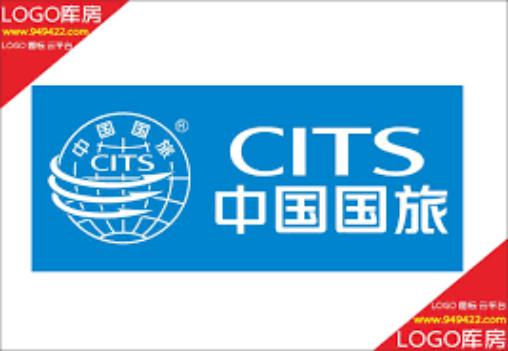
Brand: guolv
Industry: Others